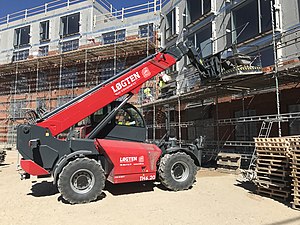
Teleskoplæsser / Opbygning
Teleskoplæsser med materielkurv
Magni teleskoplæsser med materielkurv i brug på byggeplads.
En teleskoplæsser er en maskine der bruges meget i byggebranchen og i landbruget. De er ofte opkaldt efter en af producenterne og har hvert sit modelnummer. Grundlæggende er den beregnet til at udføre de samme opgaver som en gaffeltruck, men er dog væsentligt mere avanceret end de fleste trucks. Efter en del år hvor man måtte køre teleskoplæsser uden special tilladelse må de nu kun bruges af personer i besiddelse af gaffeltruckførercertifikat, kranførercertifikat eller førercertifikat til teleskoplæsser alt efter hvordan den bruges.